Ralf Schumacher

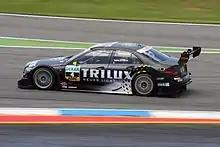
Schumacher driving for HWA at the Hockenheimring in 2009

For 2009, it was announced that Schumacher had extended his contract to drive for Mercedes-Benz and would move to the HWA Team, and was partnered by Paul di Resta, Bruno Spengler, and Gary Paffett. Schumacher managed to finish the first two races, although he did not finish in the points scoring positions. He secured his first points of the season with a sixth-place finish at the Norisring, which he followed up with 10th and 11th-place finishes in the races at Zandvoort and Oschersleben respectively.